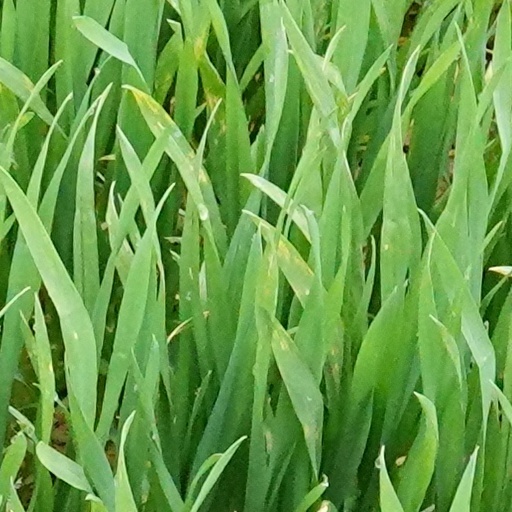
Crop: wheat